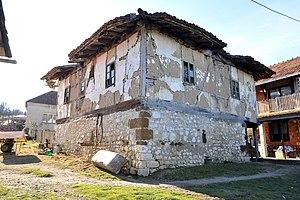
Les monuments culturels protégés constituent une catégorie de monuments de Serbie inscrits sur une liste de monuments bénéficiant de la protection de l'État. Il s'agit d'une troisième catégorie de monuments protégés classés, par leur importance, après les monuments culturels d'importance exceptionnelle et les monuments culturels de grande importance.
Cet article recense les monuments culturels du district de Kolubara en Serbie.
Le konak Marković à Ratkovac se trouve à Ratkovac, dans la municipalité de Lajkovac et dans le district de Kolubara en Serbie. Il est inscrit sur la liste des monuments culturels protégés de la République de Serbie.